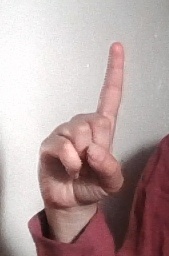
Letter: bb